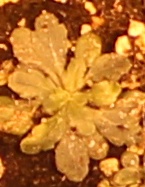
Label: Horseweed